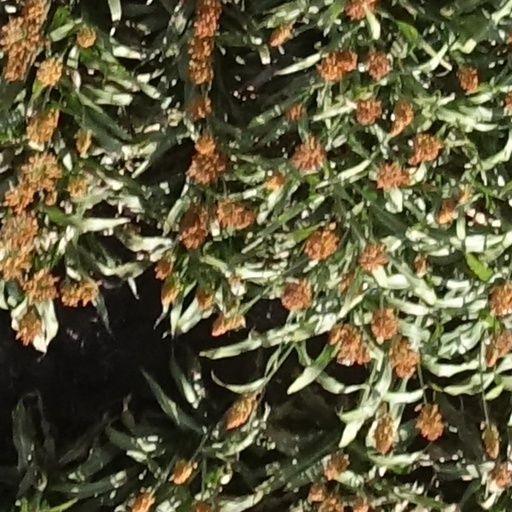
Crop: sorghum